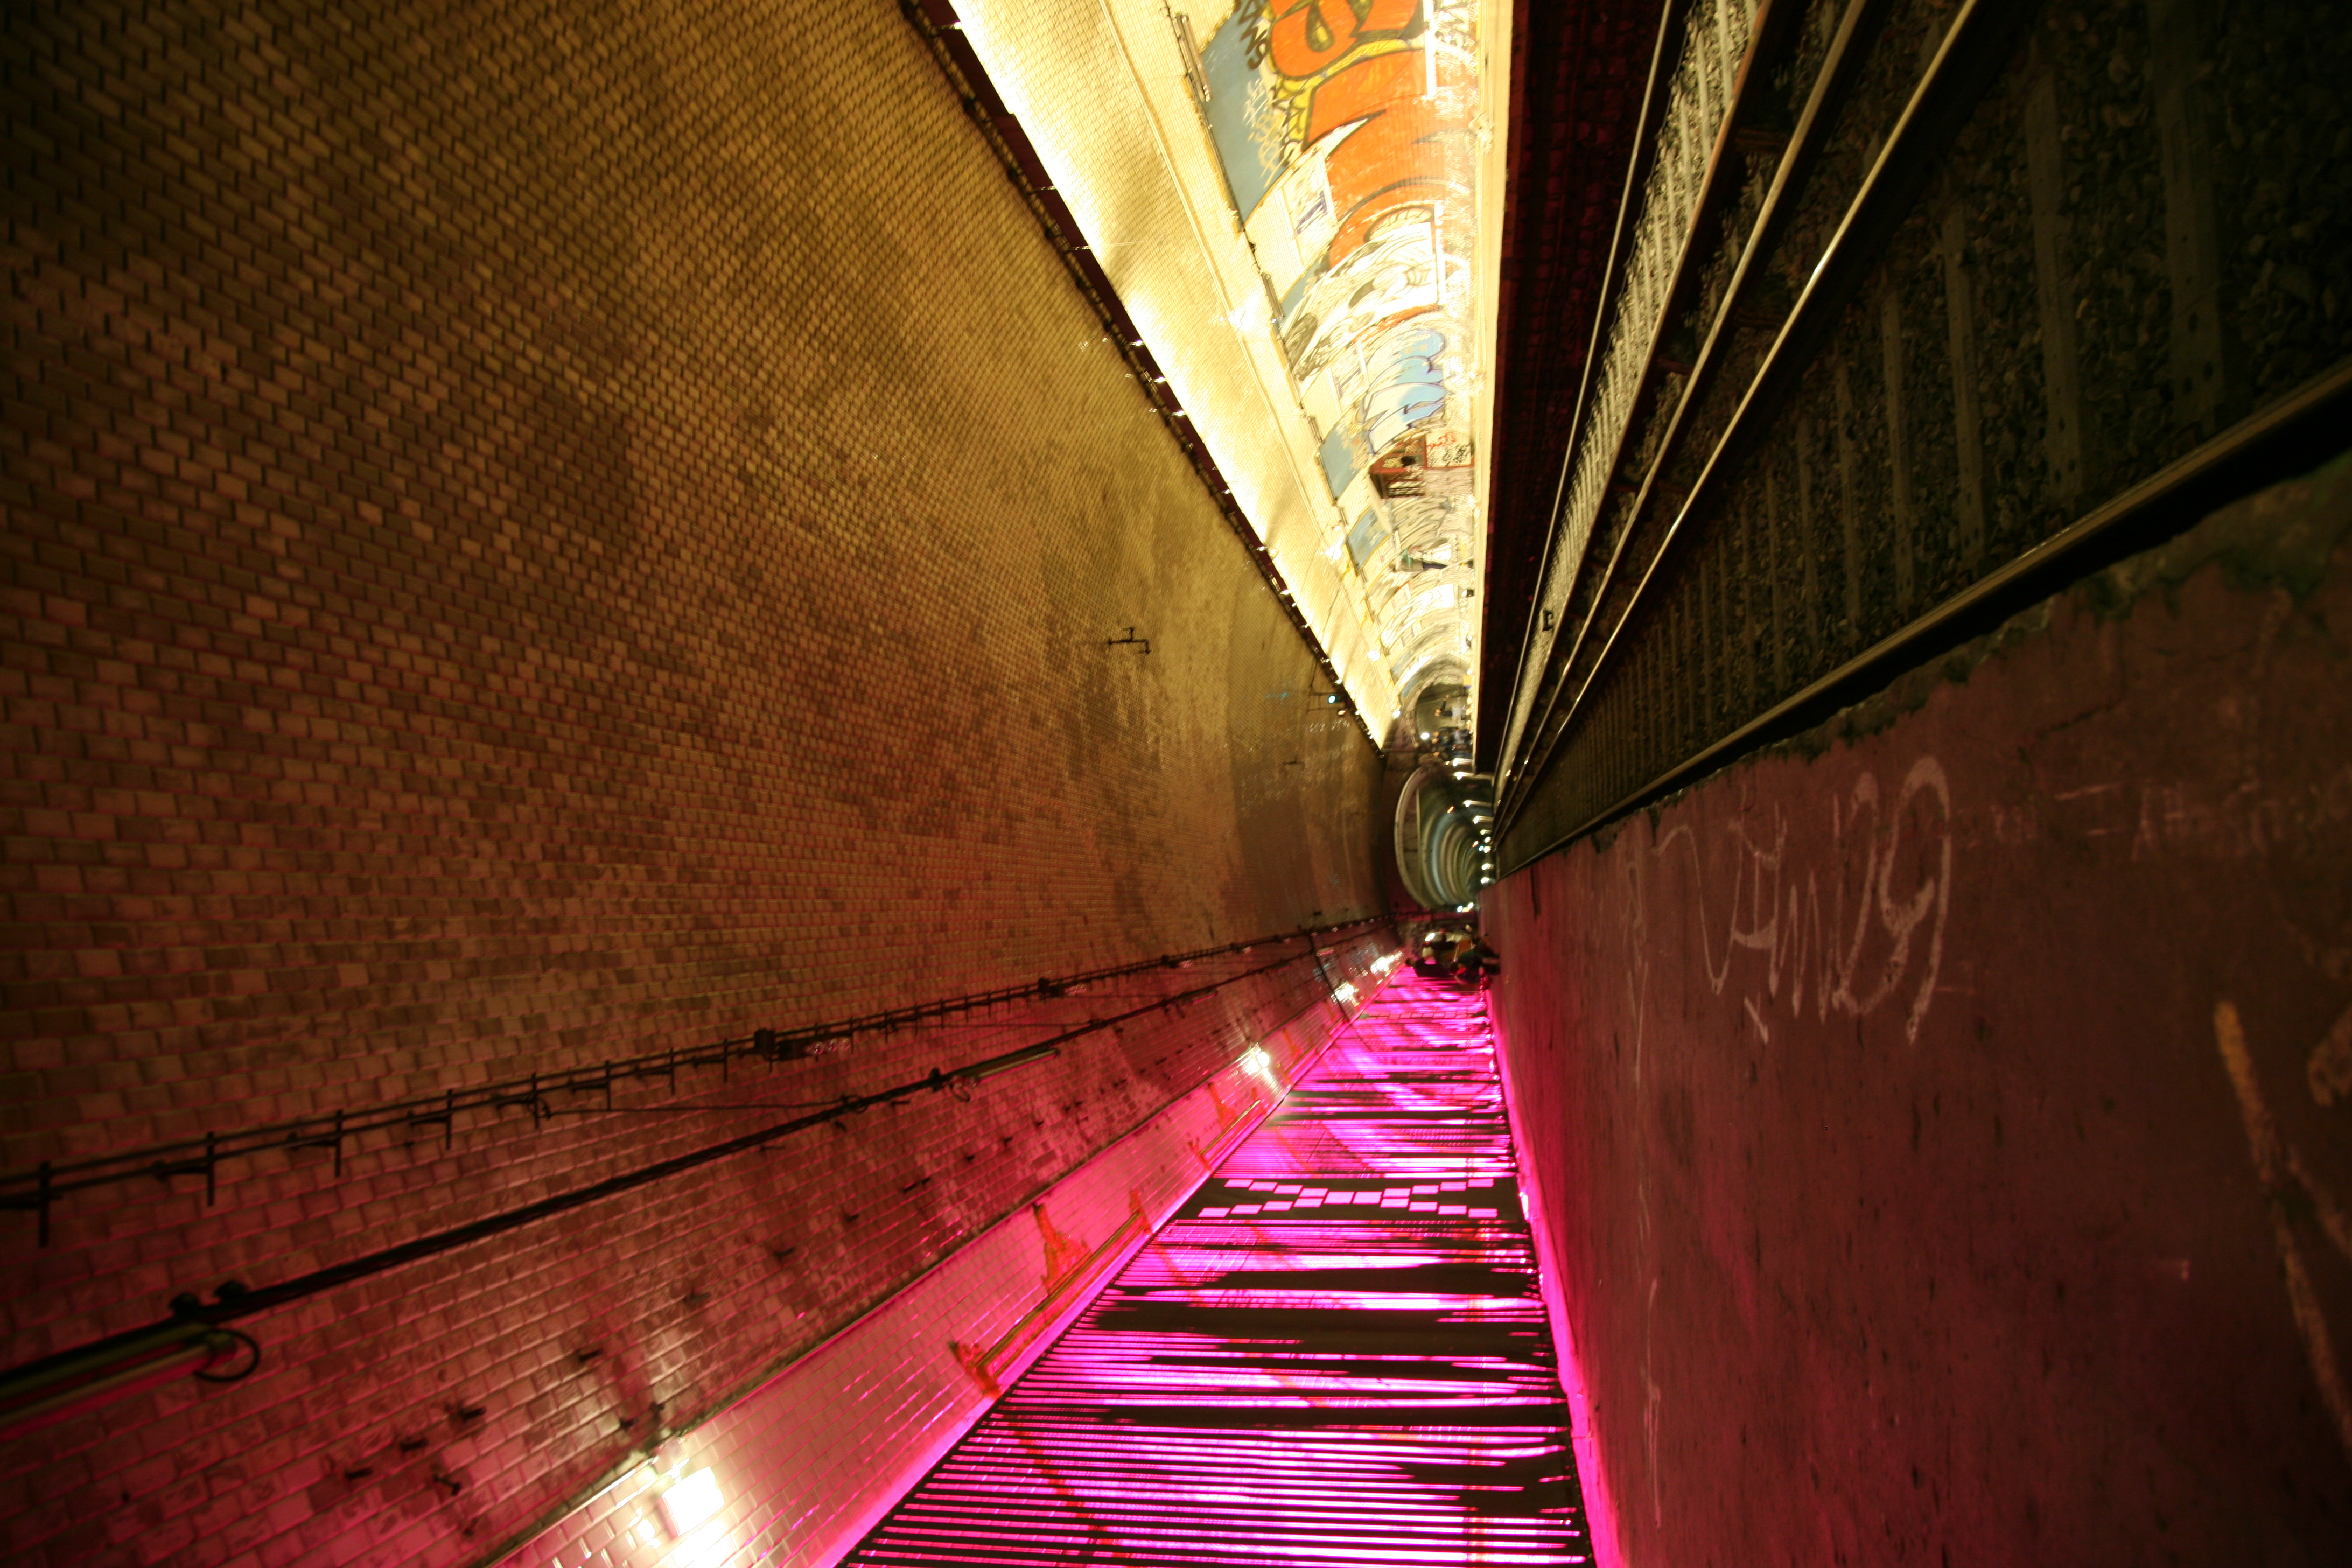
light, night, sunlight, paris, tunnel, metro, transport, evening, reflection, color, platform, darkness, graffiti, art, tag, bnf, hell, installation, x, shape, ratp, enfer, croixrouge, calbum, laurentungerer